Norwegian Organisation for Sexual and Gender Diversity

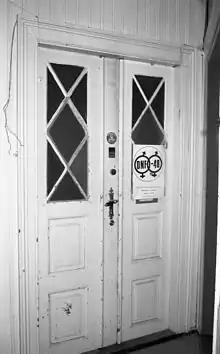
Entrance to the offices of the Norwegian "Forbundet av 1948", photographed in 1988

The organization originated as the Norwegian branch of the Danish Circle of 1948 (now LGBT Danmark), which accepted two representatives in Norway in 1949. The Norwegian branch of the Danish association was formally inaugurated on 20 May 1950, thereby becoming the first Norwegian organization for gays and the start of organized work for gay rights in Norway. In 1953, the organization's name was changed to "Det norske forbundet av 1948" (DNF 48). At this time, homosexuality was a criminal offence in Norway, in addition to being a psychiatric diagnosis. The organization worked in secrecy out of concern for criminal prosecution and discrimination. It would take 15 years before someone began to openly represent the organization: Karen-Christine Friele (Kim), who from 1965 was the openly lesbian editor of DNF's first journal, "OSS" (English: "US"). In 1968, Kim Friele took over as leader of DNF 48, and from 1971 to 1989 she acted as secretary general of the organization.